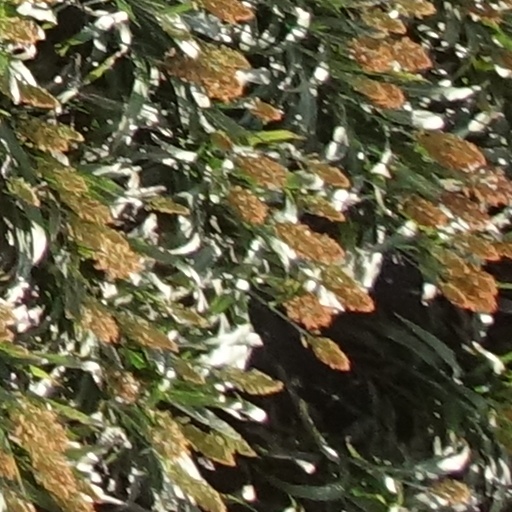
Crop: sorghum